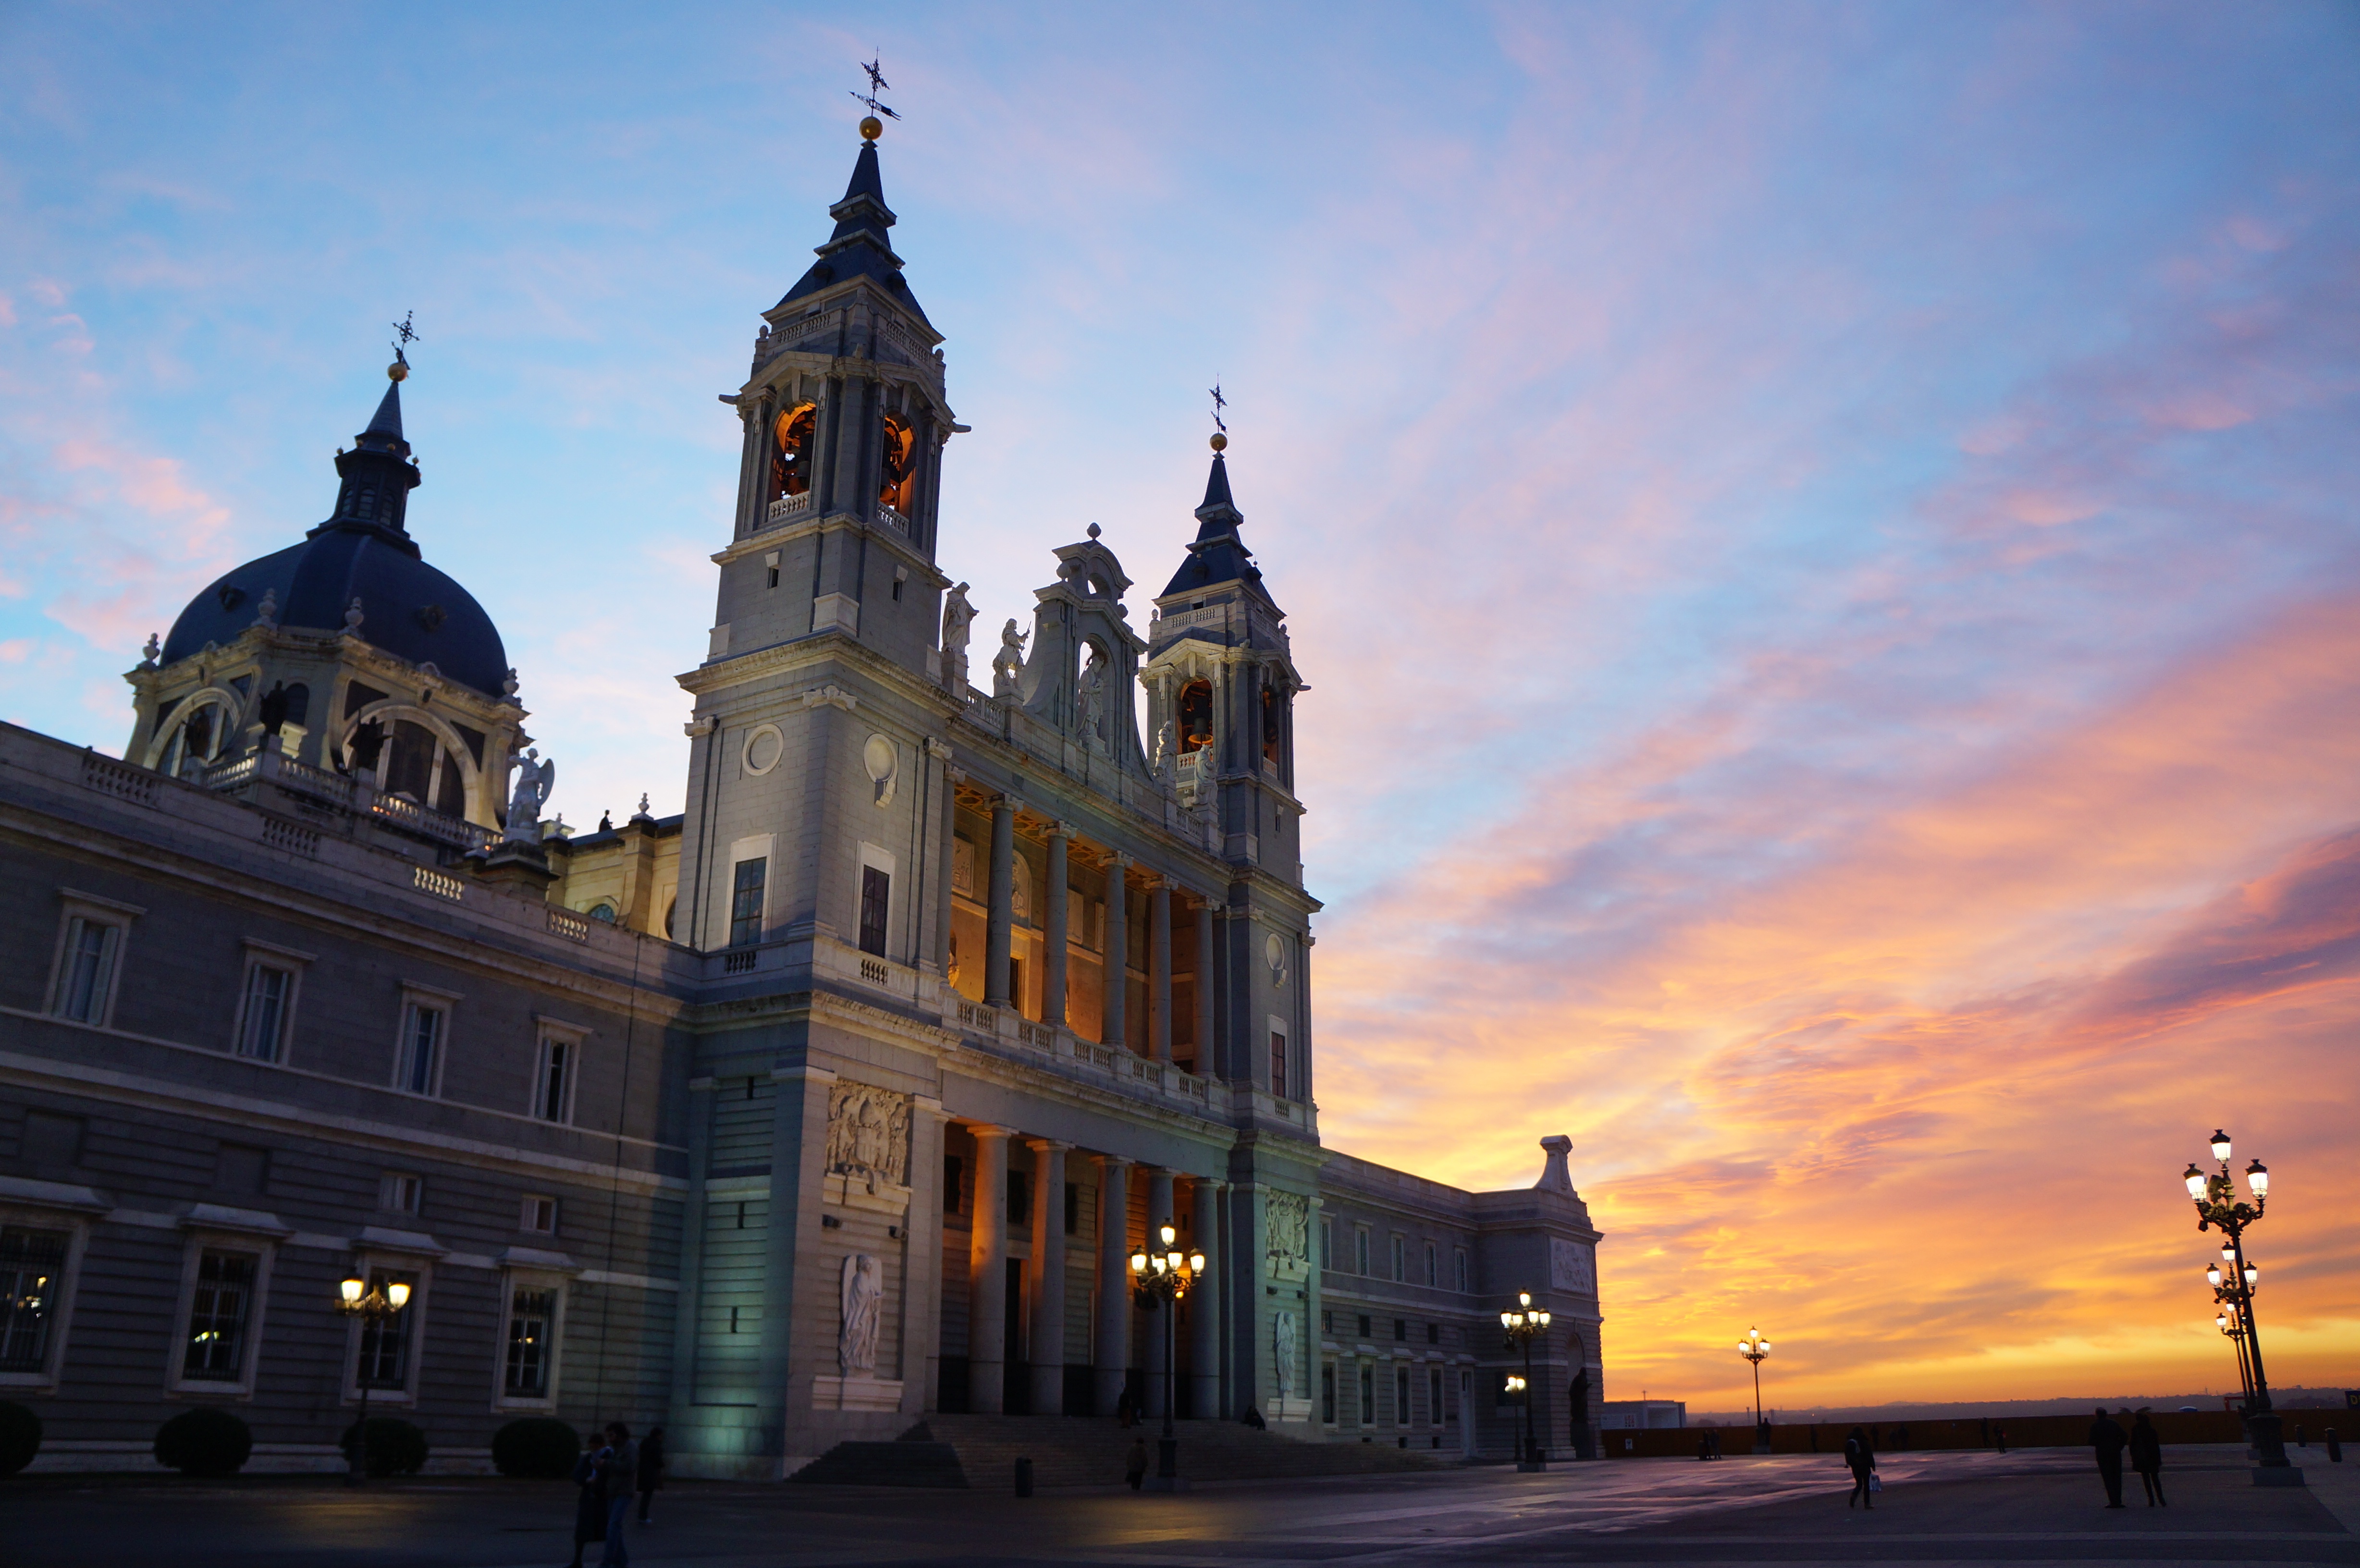
sunset, building, city, cityscape, dusk, evening, landmark, church, cathedral, place of worship